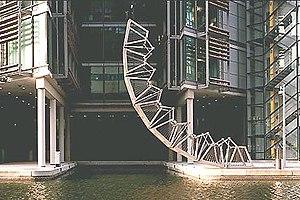
Un pont basculant est un pont mobile dont le tablier peut se relever par rotation. L'exemple le plus célèbre de pont basculant est le Tower Bridge de Londres.
The Rolling Bridge est un pont londonien traversant le Grand Union Canal construit en 2004 et qui a comme particularité de s'enrouler comme la queue d'un scorpion pour permettre la circulation fluviale.